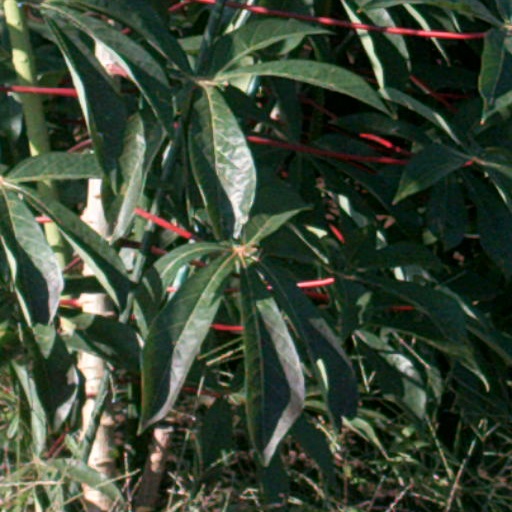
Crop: cassava